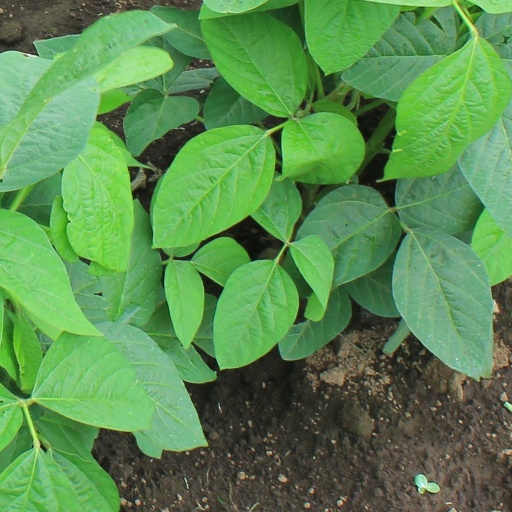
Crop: soybean